Nizhny Novgorod

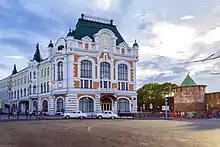
The former City Duma building on Minin and Pozharsky Square

The city of Nizhny Novgorod is governed by the city administration and the City Duma. The mayor of the city may be the chairman of the City Duma; however, it may be another person.